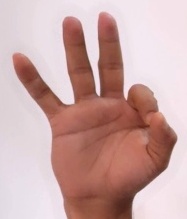
ASL sign: 9